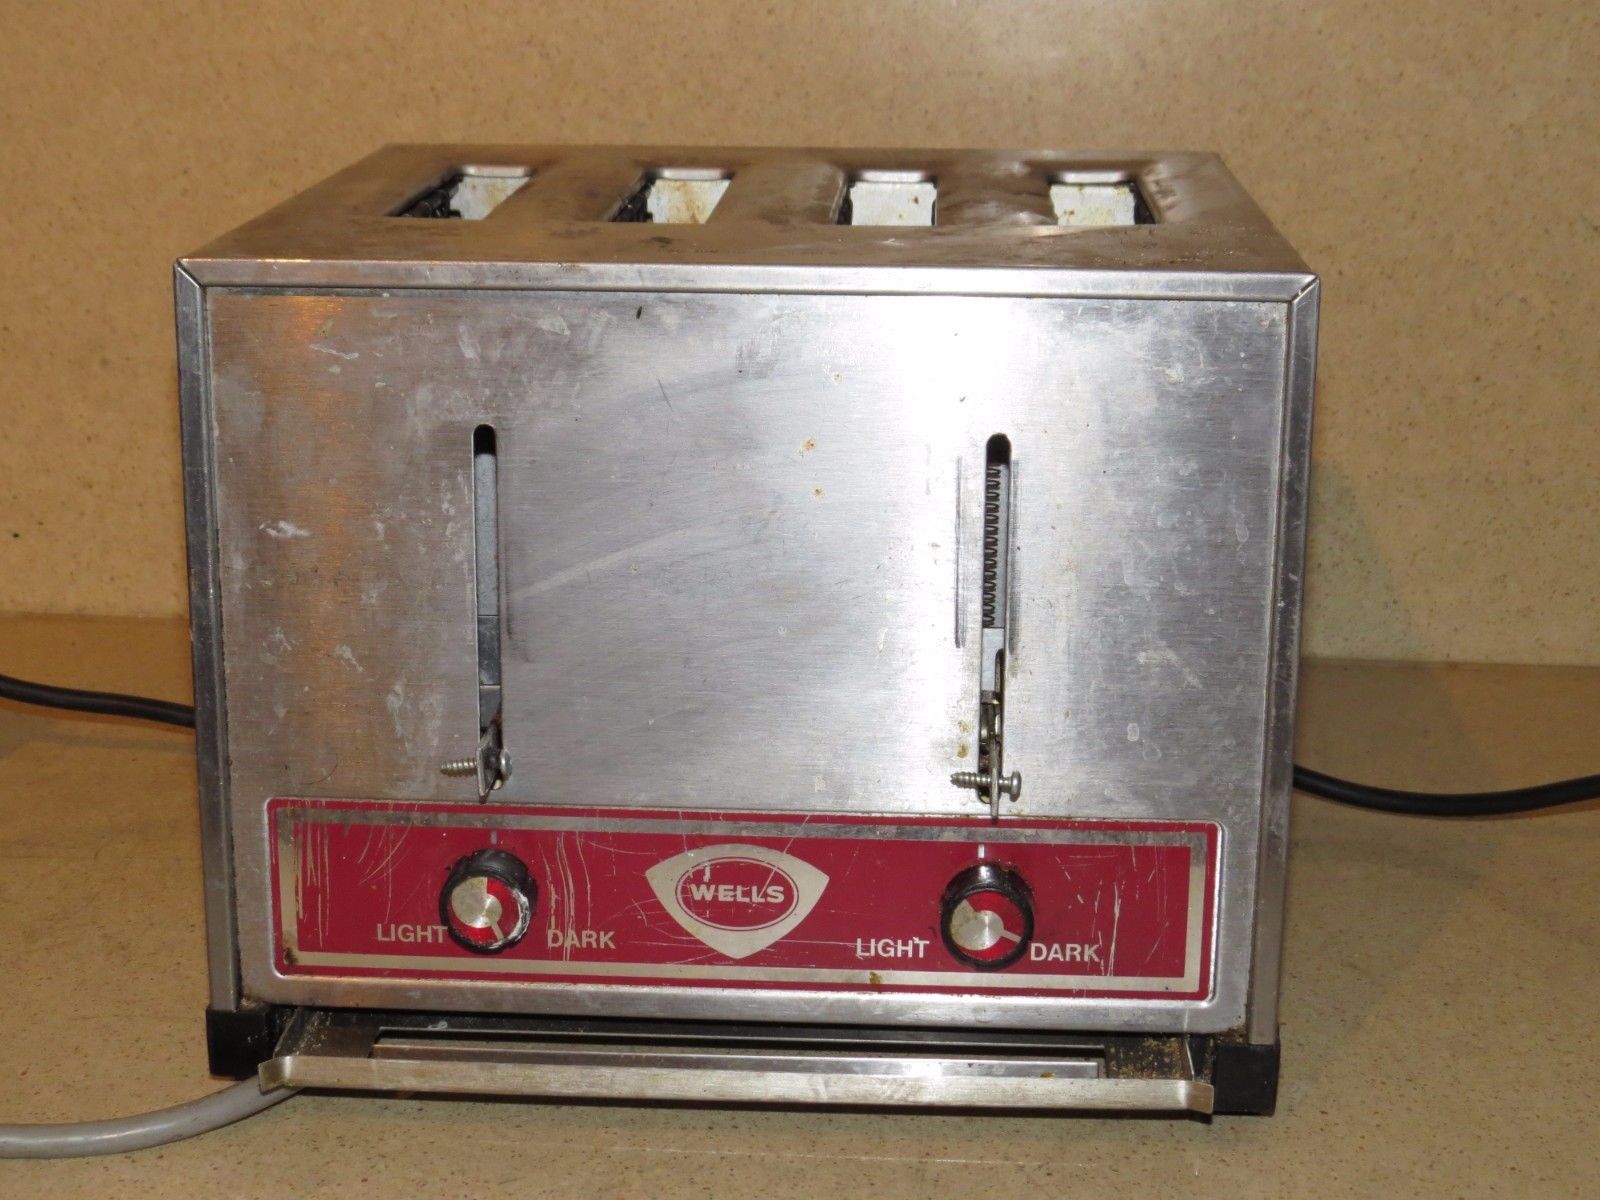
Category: toaster